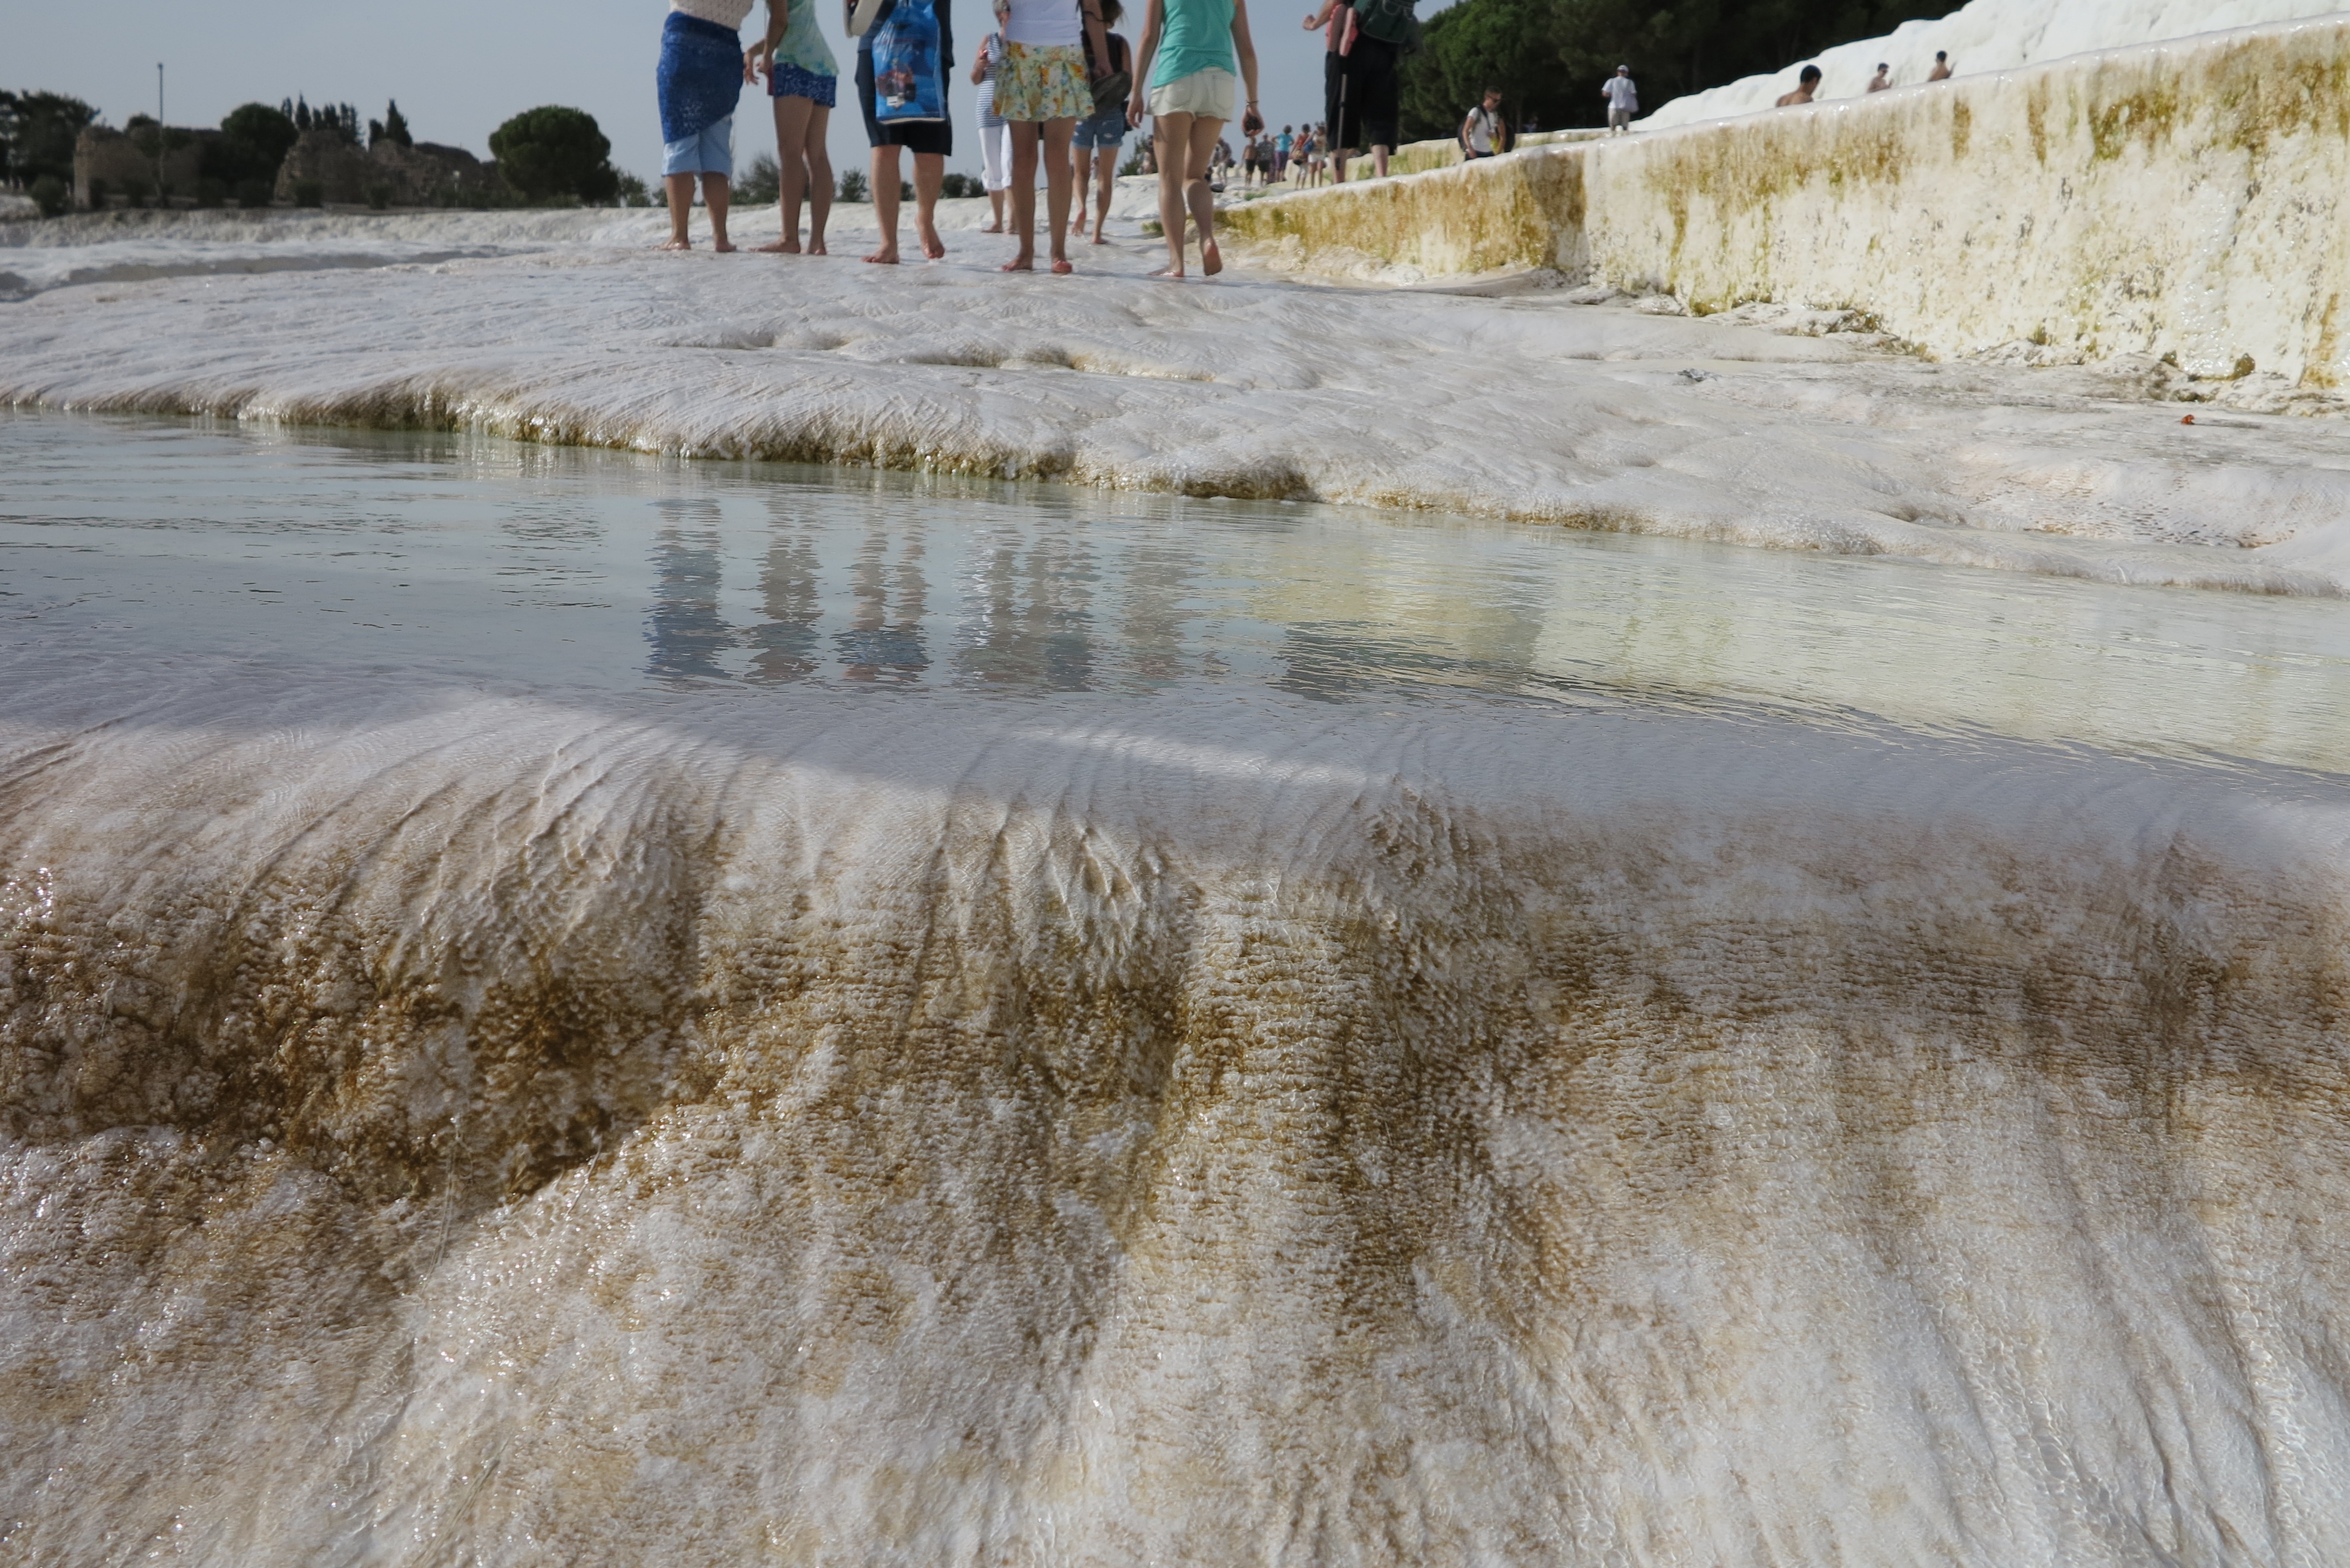
water, sand, people, river, step, travel, material, waterway, lime, turkey, wetland, pamukkale